Mohamed Naguib

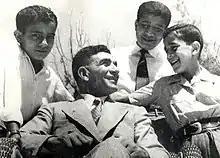
Naguib with his sons

When Naguib began showing signs of independence from Nasser by distancing himself from the RCC's land reform decrees and drawing closer to Egypt's established political forces, namely the Wafd and the Muslim Brotherhood, Nasser resolved to depose him. In late 1953, Nasser accused Naguib of supporting the recently outlawed Muslim Brotherhood and of harboring dictatorial ambitions. A brief power struggle broke out between Naguib and Nasser for control of the military and of Egypt. Nasser ultimately won the struggle and managed to force Naguib to resign from the presidency of Egypt in November 1954. Nasser then placed Naguib under informal house arrest in a suburban Cairo villa owned by Zeinab Al-Wakil, the wife of former Prime Minister Mostafa El-Nahas. Naguib was released from house arrest in 1971 by President Anwar Sadat.